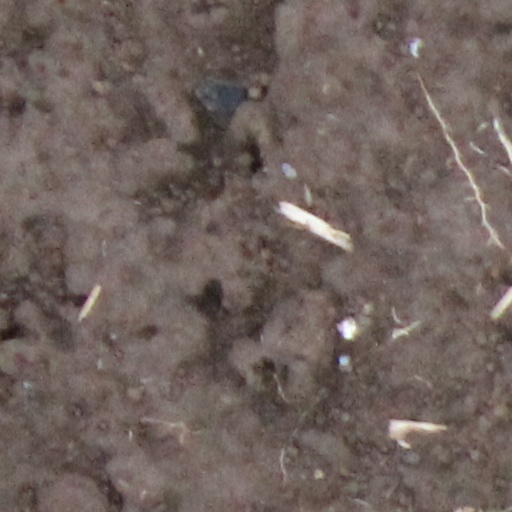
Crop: wheat